Kosher wine

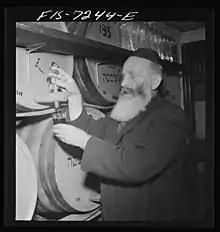
Rabbi in a kosher wine shop in New York City, circa 1942

At Jewish marriages, circumcisions, and at redemptions of first-born ceremonies, the obligatory blessing of "Borei Pri HaGafen" ("Blessed are you O Lord, Who created the fruit of the vine") is almost always recited over kosher wine (or grape juice).